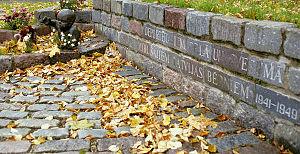
L'histoire de la Lettonie commence officiellement en 1920 avec la création de la première république de Lettonie. Cependant, la région accueille ses premiers occupants dès la fin de la dernière ère glaciaire. Les peuples baltes qui arrivent vers 3000 av. J.-C., et vers 800 av. J.-C., se structurent en plusieurs tribus : Coures, Latgaliens, Séloniens, Sémigaliens.